Bicycle basket

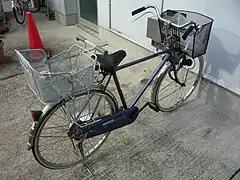
Bicycle with front and rear metal baskets.

Front baskets are usually mounted on the handlebars. Heavy loading will therefore affect how easy it is to turn the handlebar, and can be problematic for controllability. Some baskets are attached via braces that extend from the basket to the front wheel hub bolt or to tabs on the front fork of the bicycle, but these can have similar challenges turnability in case of heavy loading. Overloading a front basket can be problematic if not treated sensibly. Heavy loads can cause a high center of gravity which can throw off the handling of the bicycle as the load is attached to the handlebars and high up on the bicycle frame. Also any load that is far too large could possibly obstruct the rider's vision. Light shopping loads are usually not a problem.